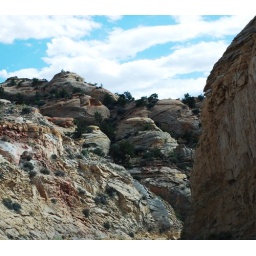
road going around the rock